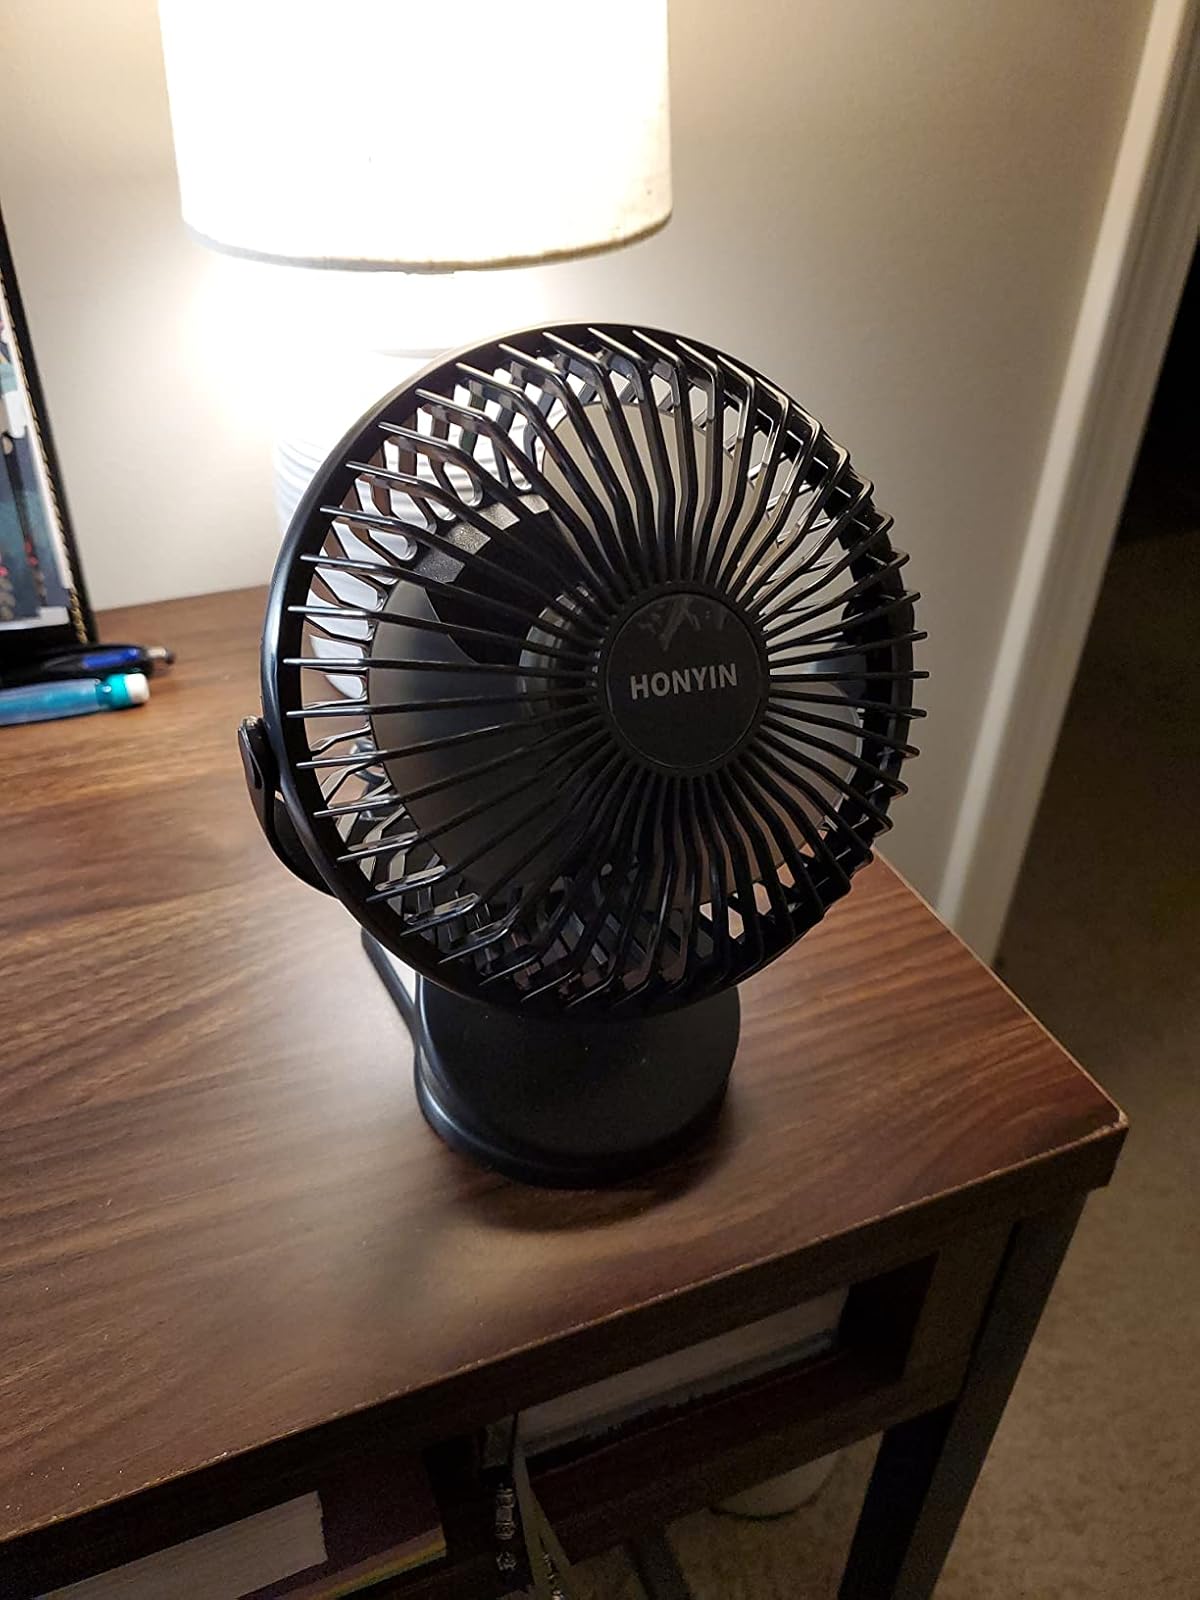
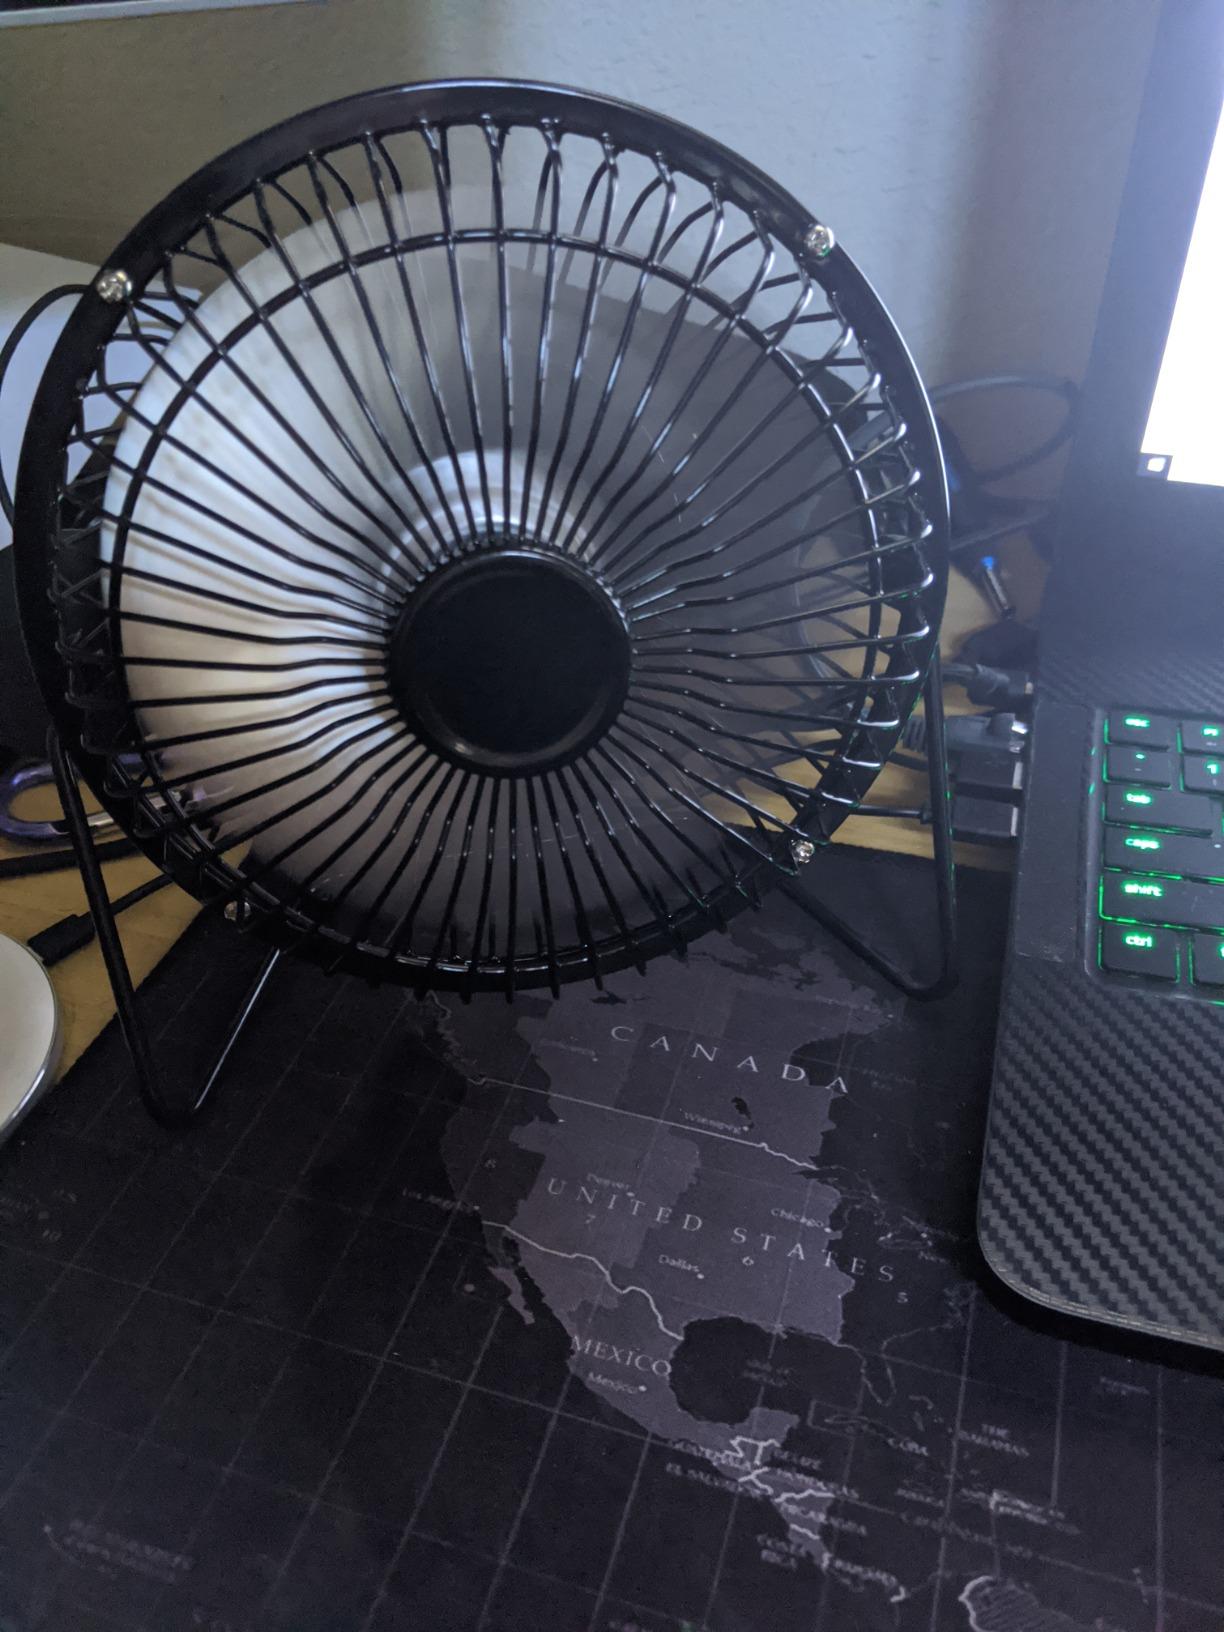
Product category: fan
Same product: no